Tegucigalpa

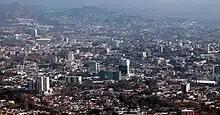
The city during summer

Between the 1930s and 1960s, Tegucigalpa continued to grow reaching a population of over 250,000 people, giving way to what would become one of the biggest neighborhoods in the city, the "Colonia Kennedy"; the nation's autonomous university, the UNAH; and the construction of the "Honduras Maya Hotel". It still remained relatively small and provincial until the 1970s, when migration from the rural areas began in earnest. During the 1980s, several avenues, traffic overpasses, and large buildings were erected, a relative novelty to a city characterized until then by two-story buildings. However, lacking the enforcement of city planning and zoning laws, it led to highly disorganized urbanization. This lack of proper urbanization as the population has grown is evident on the surrounding slopes of the several hills in the city where some of the city's most impoverished neighborhoods have prevailed.